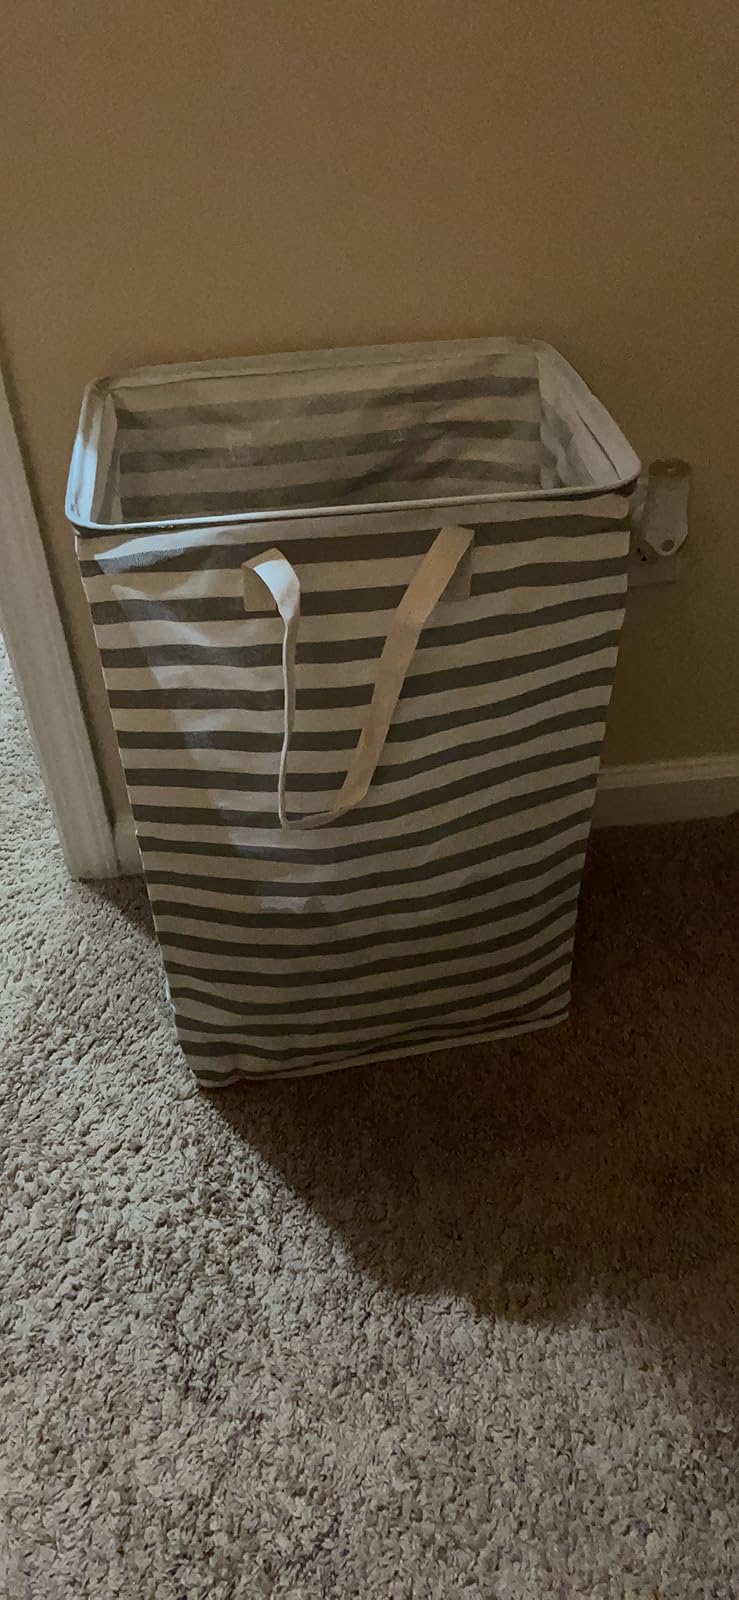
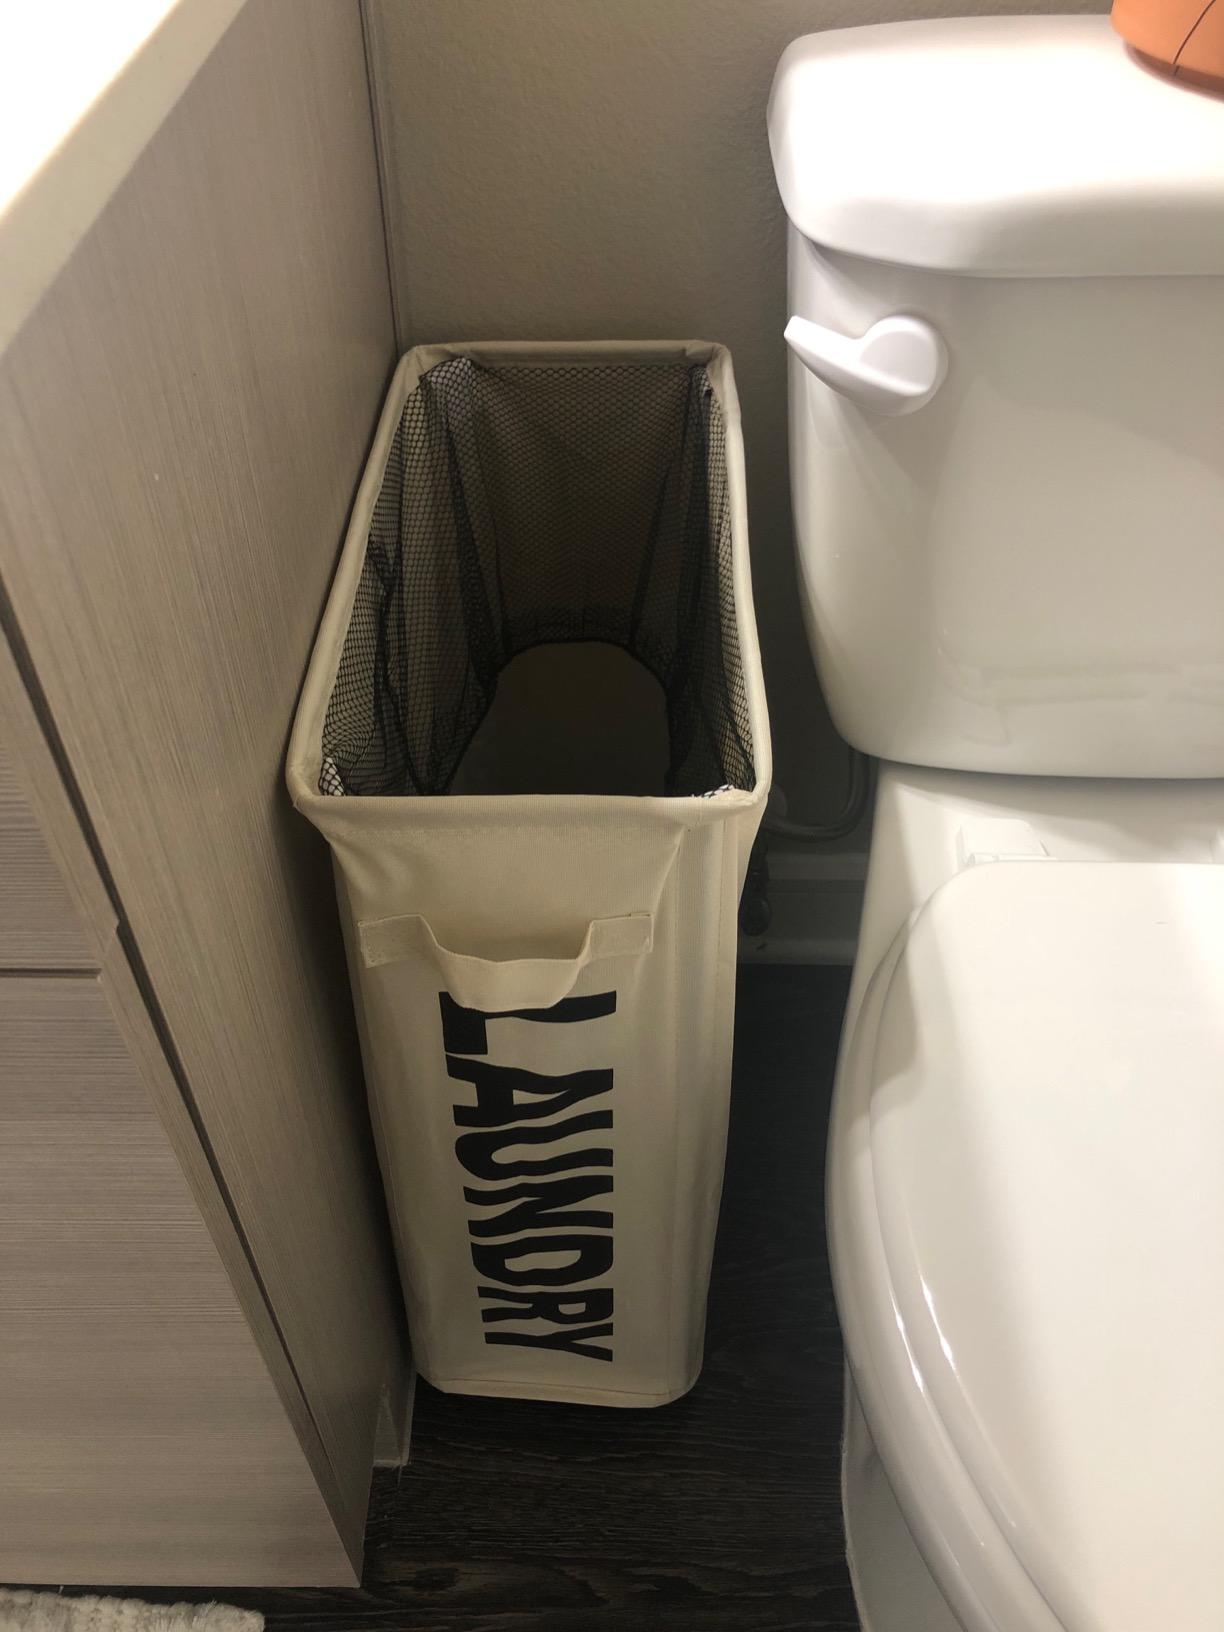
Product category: items_hamper
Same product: no